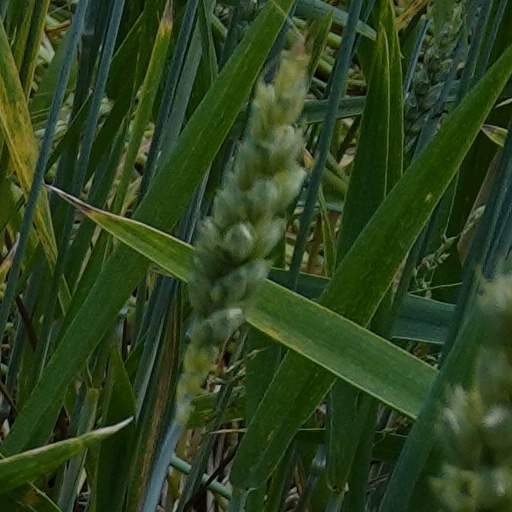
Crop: wheat